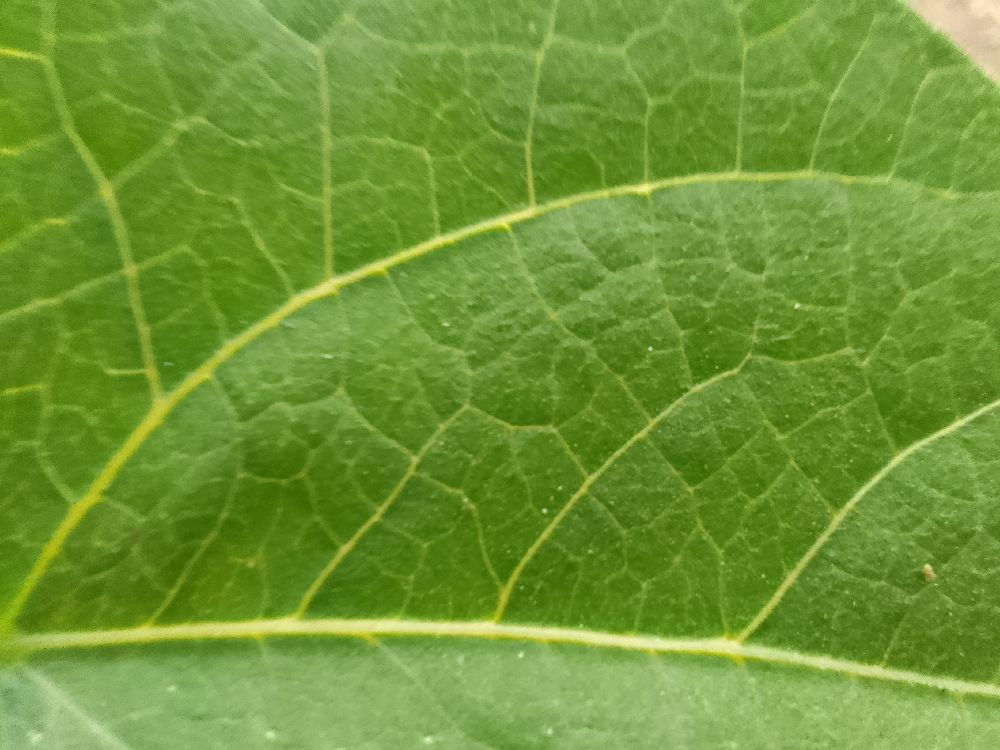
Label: healthy